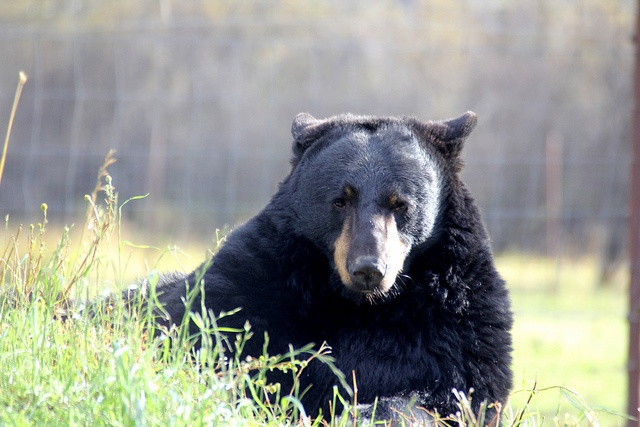
The bear noticed that it is being watched.
A black bear is resting in the grass.
A big black bear lays down in a lush green open field
Large brown bear laying in a sunny field.
A black bear is lying in a field looking at the camera